Jim Clark

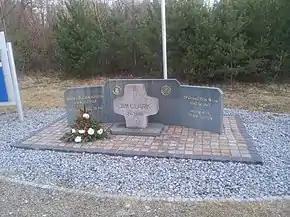
A Clark memorial at the Hockenheimring in Germany

On 7 April 1968, Clark died in a racing accident at the Hockenheimring in West Germany. During the four-month gap between the first race, which Clark won, and second of the season, drivers would compete in other racing formulas. Clark was originally slated to drive in the BOAC 1000 km sportscar race at Brands Hatch but instead chose to drive in the Deutschland Trophäe, a Formula Two race, for Lotus at the Hockenheimring, primarily due to contractual obligations with Firestone. Although the race has sometimes been described as a "minor race meeting", the entry list was impressive with top-running Matras for the French drivers Jean-Pierre Beltoise and Henri Pescarolo, Tecnos for Carlo Facetti and Clay Regazzoni, Team Brabhams for Derek Bell and Piers Courage, a Ferrari for Chris Amon, and McLarens for Graeme Lawrence and Robin Widdows. Team Lotus drivers Graham Hill and Clark were in Gold Leaf Team Lotuses and a young Max Mosley was also in the race, moving up from the Clubman series. The event was run in two heats.